Drapier's Letters

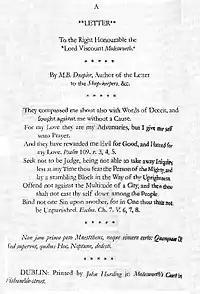
Title page of "To Viscount Molesworth" from the 1735 Faulkner edition and reproduced by the 1903 Temple Scott edition

The Drapier's fifth letter, "A Letter To the Honourable the Lord Viscount Molesworth, at his House at Brackdenstown, near Swords" was published on 31 December 1724. The letter includes the most pseudo-biographical information on the Drapier.